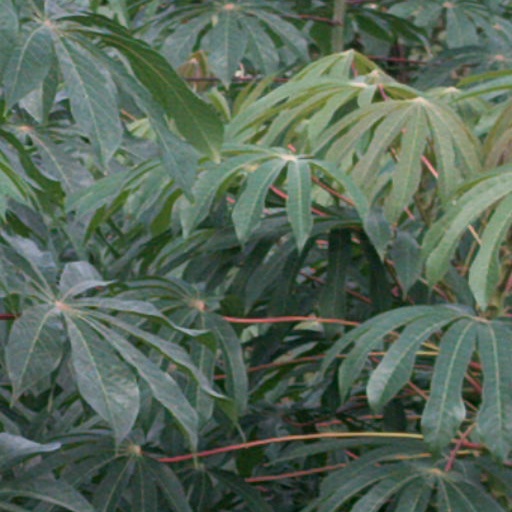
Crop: cassava